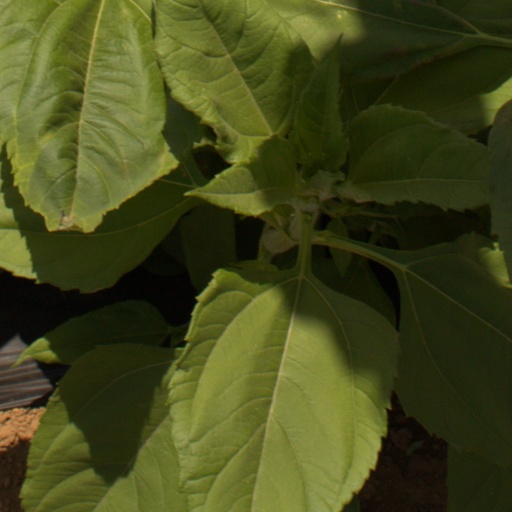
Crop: Jerusalem artichoke